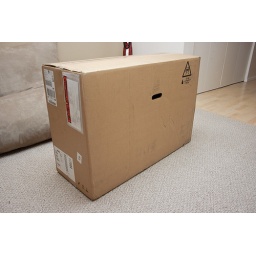
my computer came in a HUGE box